Mariano Puigdollers Oliver

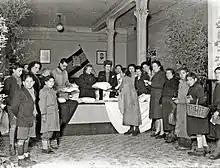
Francoist campaign to aid poor women and youngsters, Spain, mid-1940s

It is not clear how long Puigdollers served in Tribunal de Apelación and the women's Patronato; last press notes on his engagement come from the early 1940s. It is not the case of Consejo Superior de Protección de Menores; in 1948 Puigdollers has already received corporate homages for 10 years of his engagement in juvenile redemption system. He kept serving as vice-president throughout the 1950s and entered Junta Nacional contra el Analfabetismo. Puigdollers believed that juvenile crime was not the product of social or economic conditions, but resulted mostly from deficiencies in family life; hence, his focus was on enhancing traditional values in the Spanish society. His views on dynamics of juvenile crime are not clear; during a closed session in 1960 he expressed concern about growing crime among the youth, principally car theft, vandalism and sex-related offences; however, in a widely publicized statement of 1961 he declared that in principle, there was no such thing as juvenile crime in Spain. Upon achieving the regular retirement age in 1965 Puigdollers resigned from his scholarship at Escuela de Estudios Penitenciarios, but his duties at Patronato continued. The same year he was again appointed its acting president and performed this role until 1968, when he was nominated the honorary president. However, he retained some influence within the organization, as at the turn of the 1960s and 1970s he was still recorded as engaged in some of its activities. Like 30 years earlies, his focus was on co-operation with the Church and role of religious re-education institutions, like the ones ran by the Jesuits.